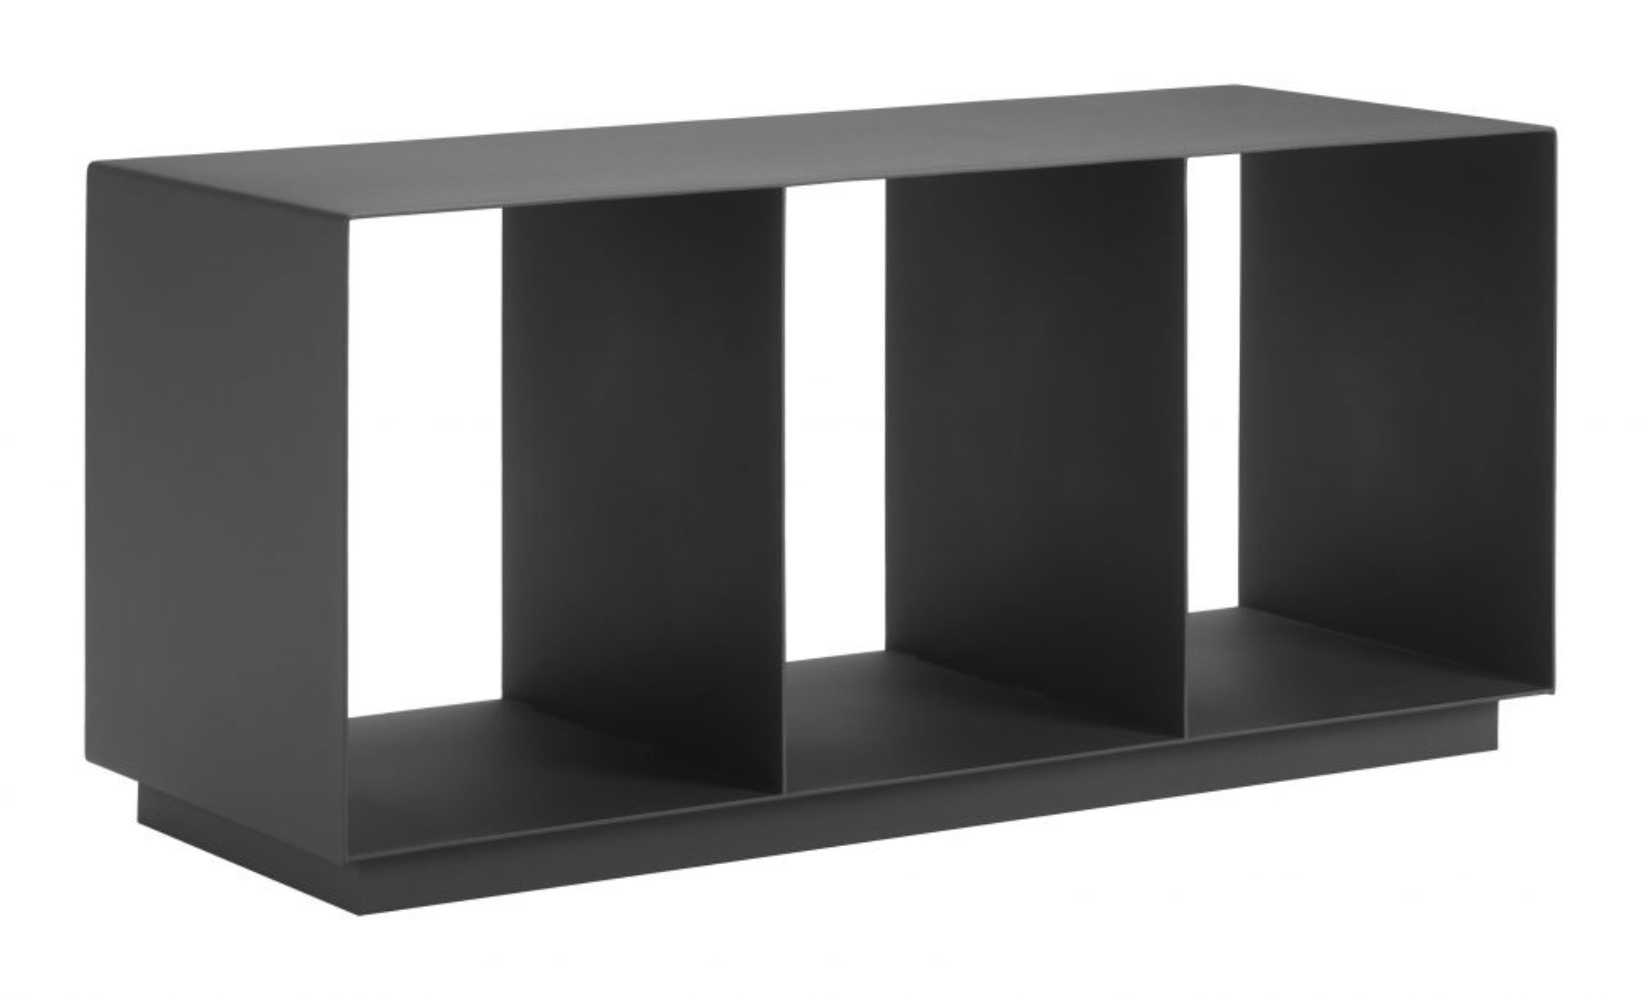
Metal Coffee Table 16.5"H, Charcoal Finish with Rectangular Top, Modern Outdoor Design by Zuo Modern
Metal Coffee Table 16.5"H, Charcoal Finish with Rectangular Top, Modern Outdoor Design by Zuo Modern The Kokos Coffee Table in Charcoal blends urban sophistication with everyday function. Constructed from powder-coated metal, it’s built to withstand outdoor use while maintaining a sleek, contemporary look. Its soft charcoal finish and rectangular profile make it a refined centerpiece for patios, lounges, or modern indoor living areas. Measuring 35.4" W × 13.8" D × 16.5" H , this table offers the perfect size for stylish entertaining or casual relaxation. Key Benefits • Stylish Functionality: Modern rectangular silhouette enhances both indoor and outdoor settings. • Durable Material: Powder-coated metal frame provides weather resistance and long-lasting use. • Practical Dimensions: 35.4" W × 13.8" D × 16.5" H, ideal for compact seating areas. • Effortless Maintenance: Easily cleans with mild soap and water. • Ready to Use: Ships fully assembled with rubber feet to protect flooring.
Brand: Zuo Modern
Category: Furniture > Outdoor Furniture > Outdoor Tables > Coffee Tables